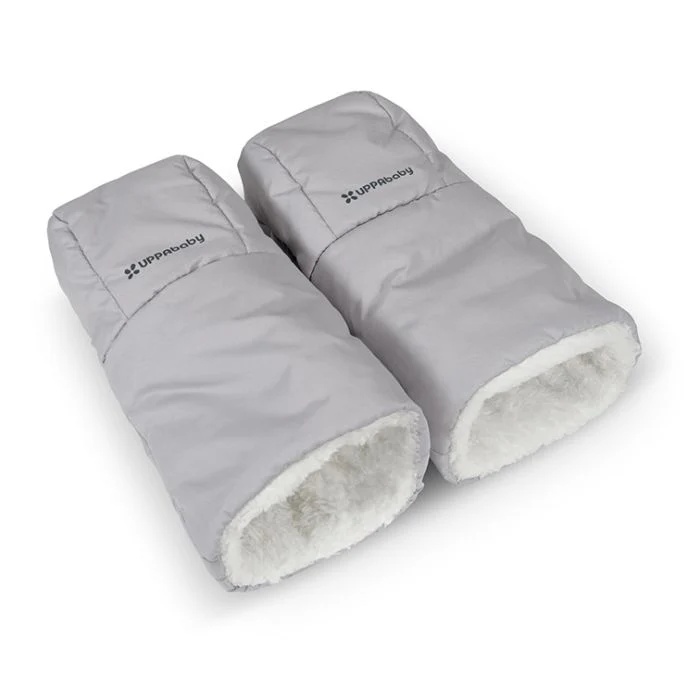
UPPAbaby Cosy Handmuffs Stella
UPPAbaby Cosy Handmuffs Stella. The Cozy Handmuffs provide the ultimate protection for your hands while conveniently remaining attached to your stroller handlebar when you need to tend to your little one. Features Soft, cozy fleece lining provides substantial warmth. Windproof and water-repellent material protects hands while strolling in cold weather conditions. Fits hands and jacket sleeves of various sizes. Remains attached to stroller handlebars. Temperature rating of -5˚F/ -20˚C. Machine washable. For all UPPAbaby strollers.
Brand: Uppababy
Category: Baby & Toddler > Baby Transport Accessories > Baby Stroller Accessories > Stroller Footmuffs